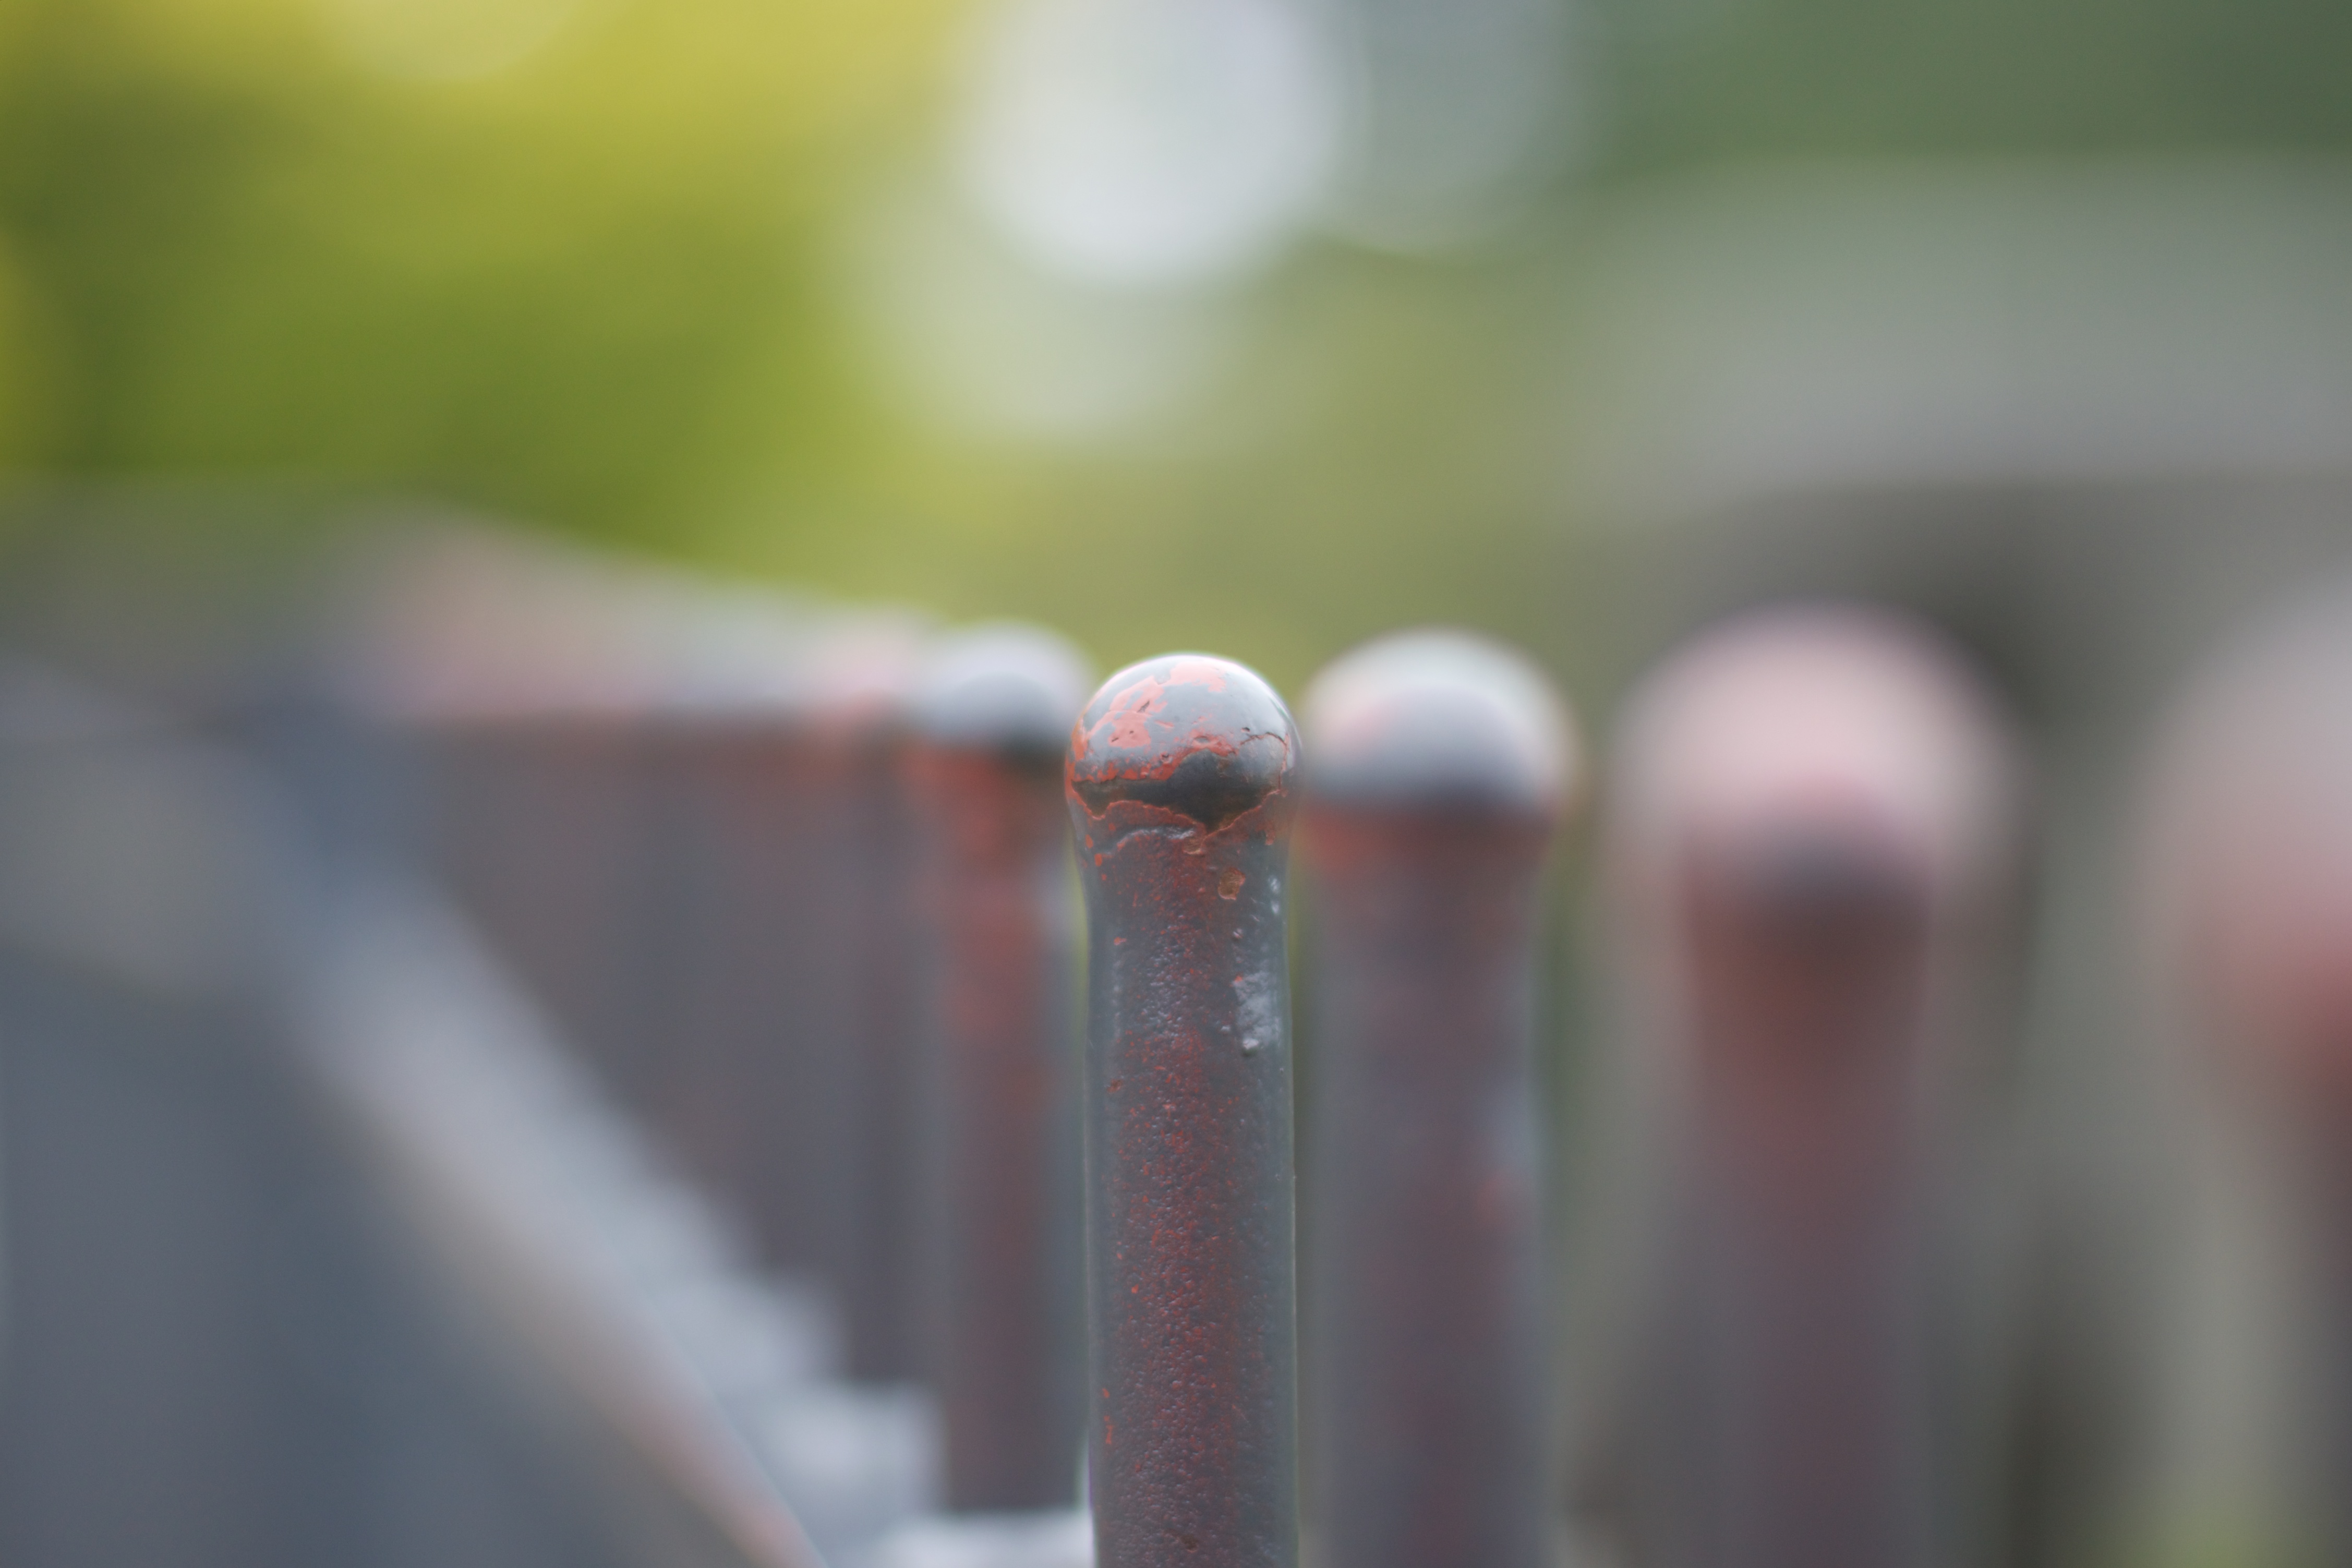
hand, water, photography, leaf, flower, glass, green, reflection, color, close up, eye, moisture, macro photography